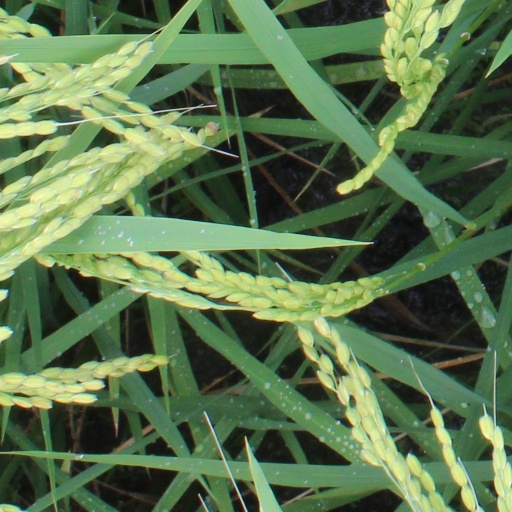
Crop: rice